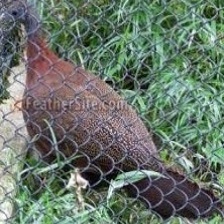
Species: GREAT ARGUS
Scientific name: ARGUSIANUS ARGU